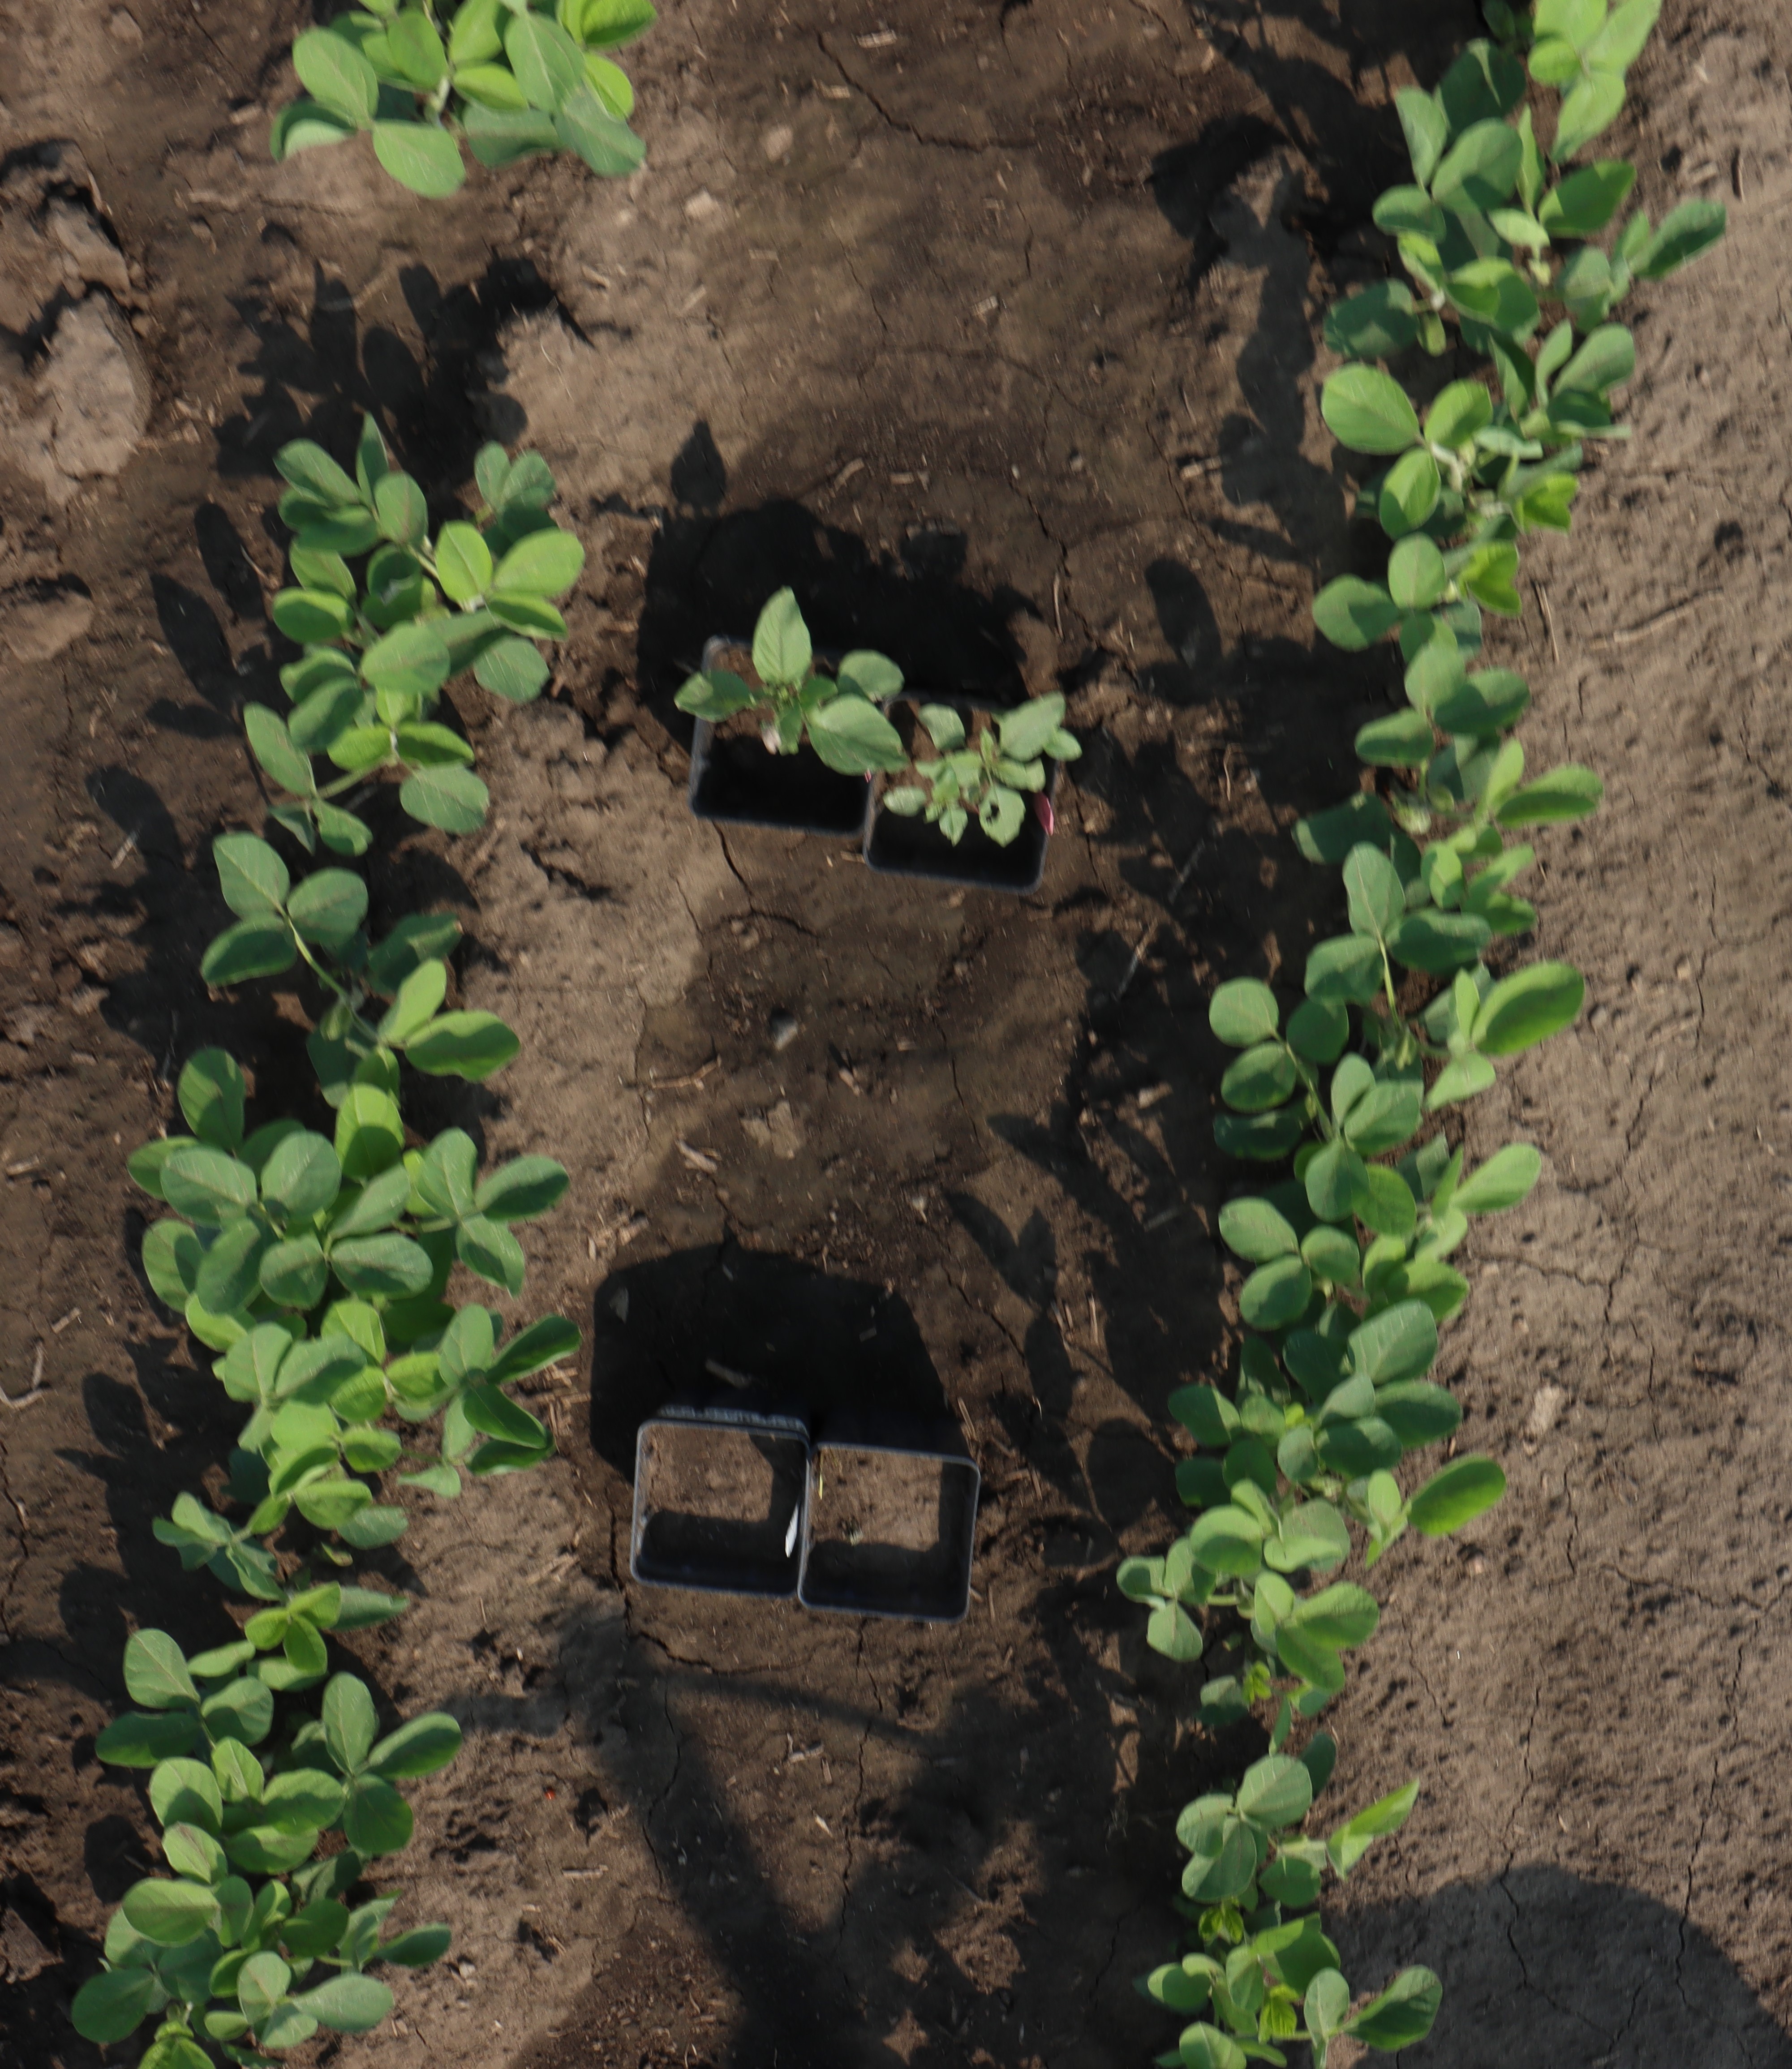
Crop: Soybean
Objects: Soybean, Soybean, Soybean, Soybean, Soybean, Soybean, Soybean, Soybean, Soybean, Redroot Pigweed, Redroot Pigweed